James E. West (Scouting)

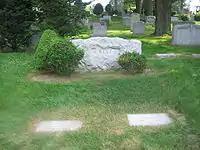
Grave of James E. West

The highly organized national structure that West created was a key to the BSA's growth and reputation. He initially was not in favor of the Cub Scouting program for younger boys, feeling that its creation would take attention away from the main programs, Boy Scouts and Explorer Scouts for youths aged 11–17. He was convinced by the popularity of pilot programs in America that were similar to Wolf Cubs in England and Canada, and Cub Scouting was eventually introduced in 1930.